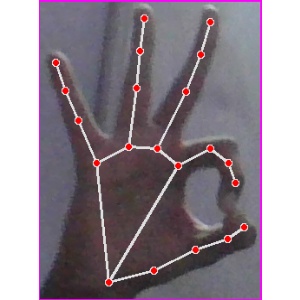
अक्षर: ण